Philippe François, 1st Duke of Arenberg

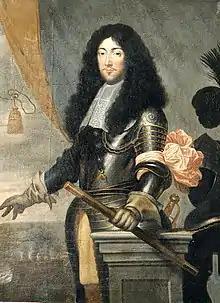
Philippe François, 1st Duke of Arenberg

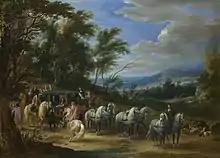
"Meeting of Arenberg with his troops", 1662, by Adam Frans van der Meulen

Philippe François de Ligne, (30 July 1625 - 17 December 1674), 7th Duke of Aarschot, 1st Duke of Arenberg, a Knight of the Order of the Golden Fleece, was the first son of the second marriage of Philippe Charles, Comte d'Arenberg and Isabelle Claire de Berlaymont.